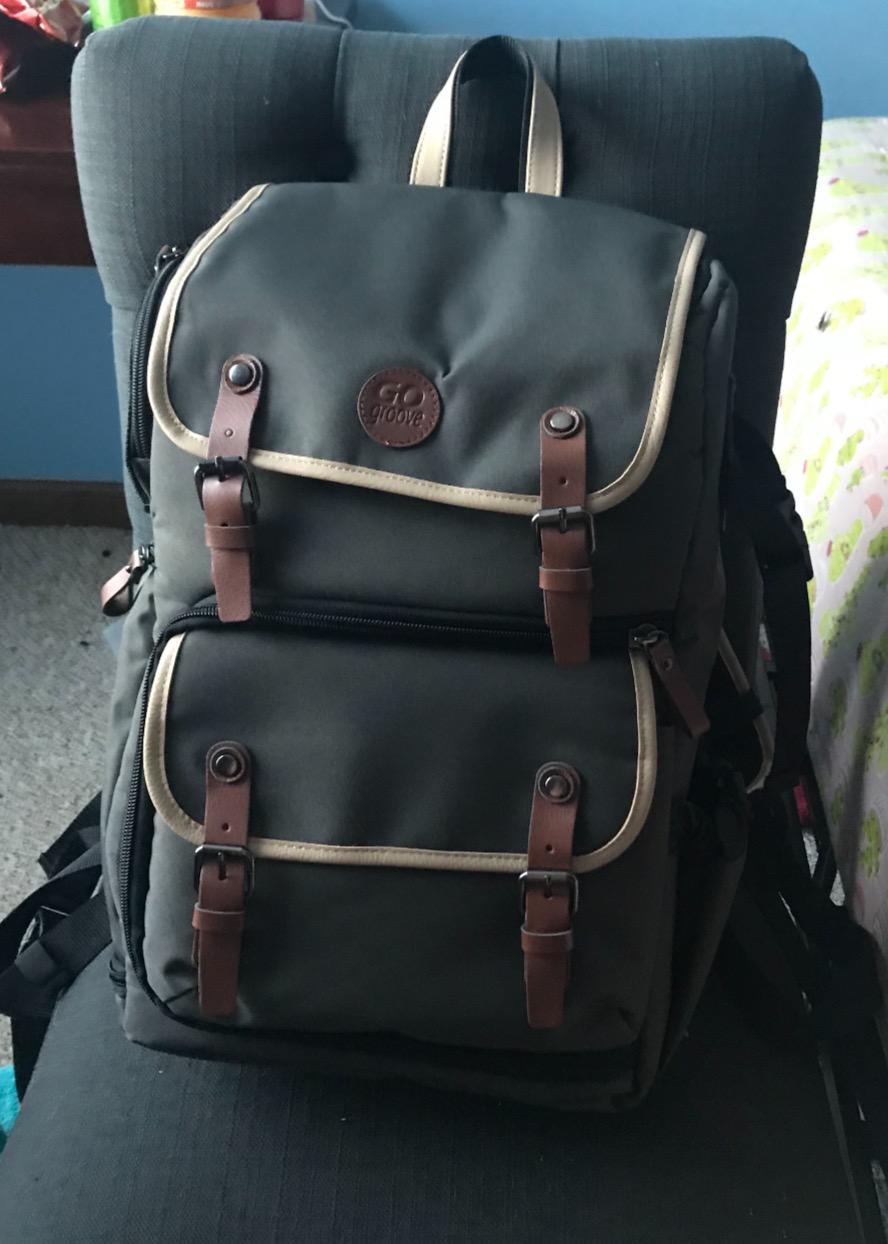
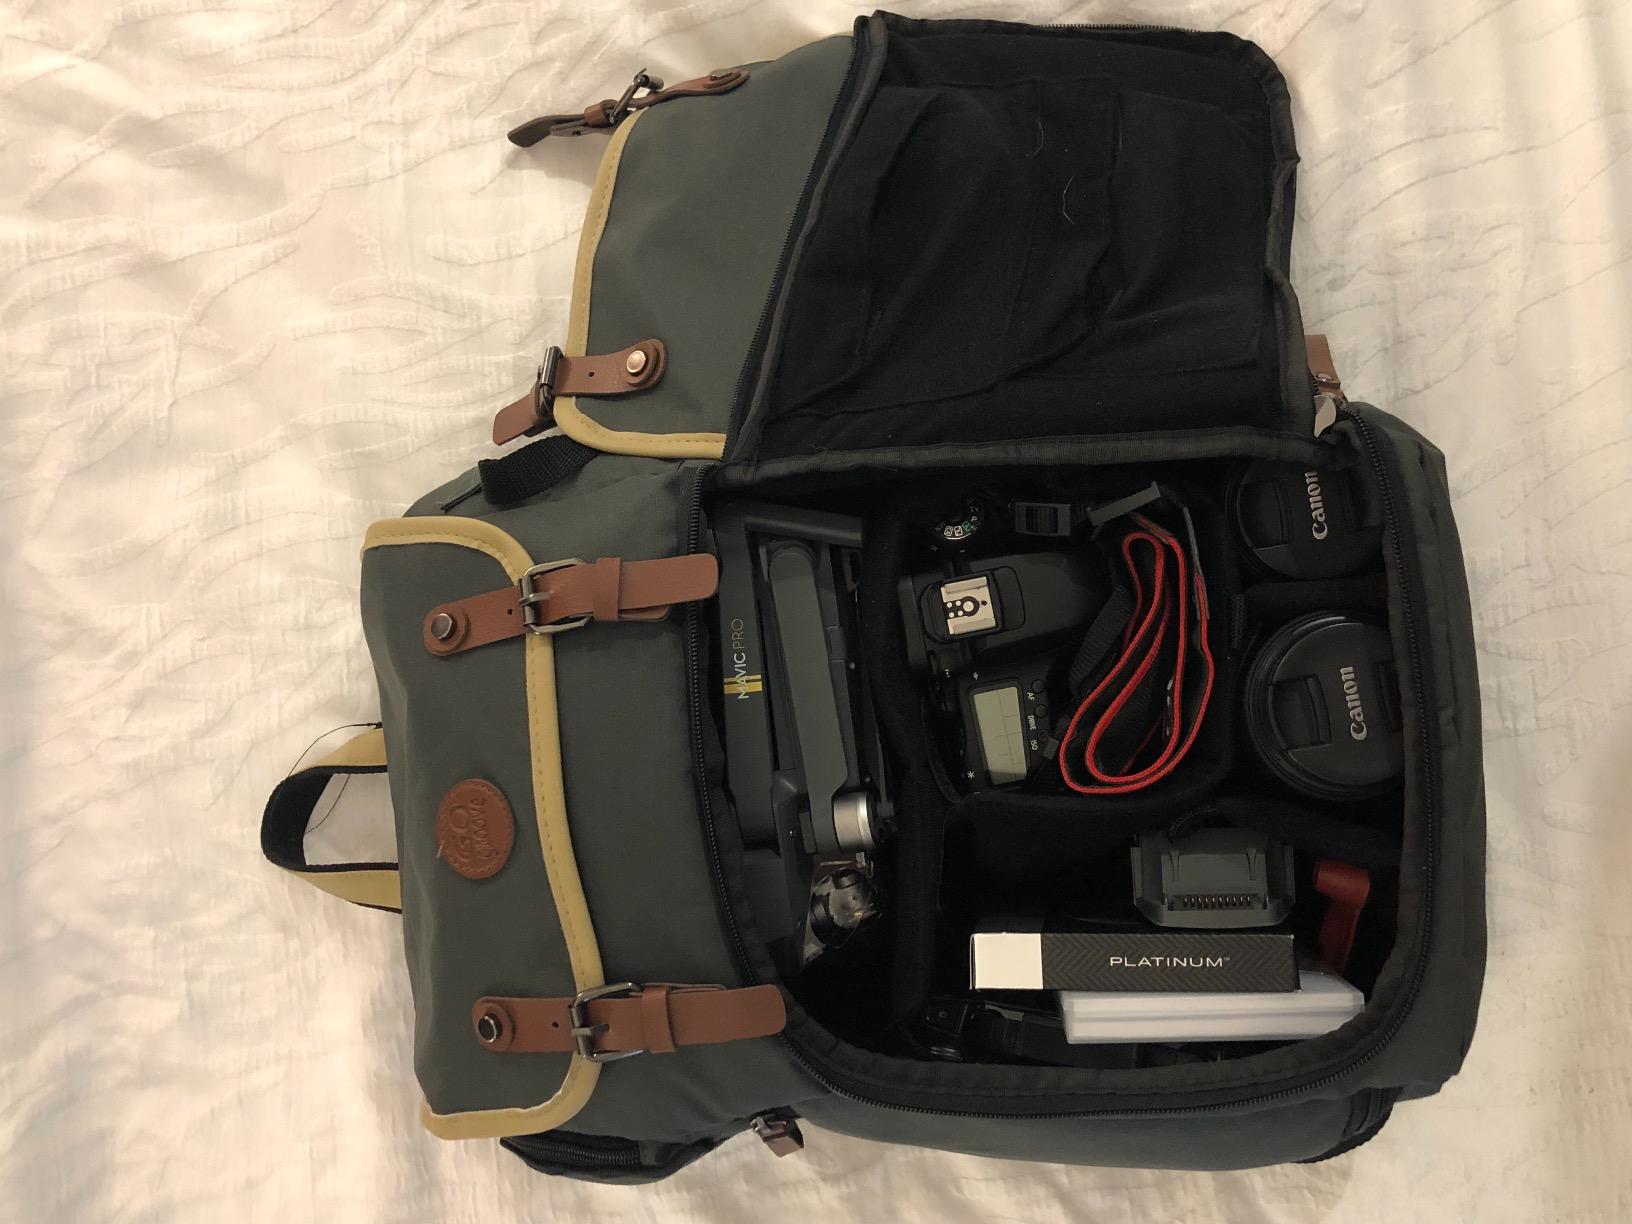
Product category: bag
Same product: yes